Alfred Perry

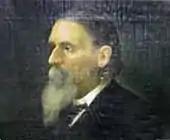

Alfred Perry was a Canadian arsonist known for being among the insurrectionist leaders that participated in the events that lead to the burning of the Parliament buildings in Montreal in 1849. According to his own testimony made several years later, he claimed to have been the one that directly caused the fire during the storming, by accident.